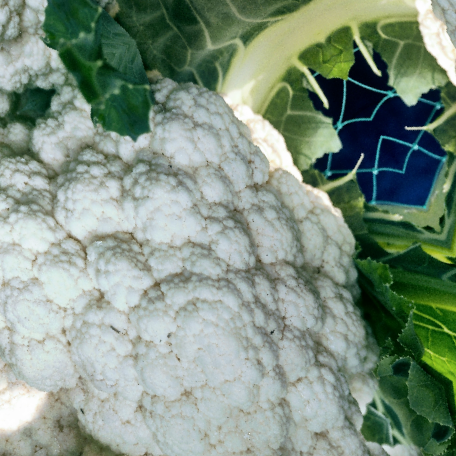
Label: Disease Free